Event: Nepal Earthquake
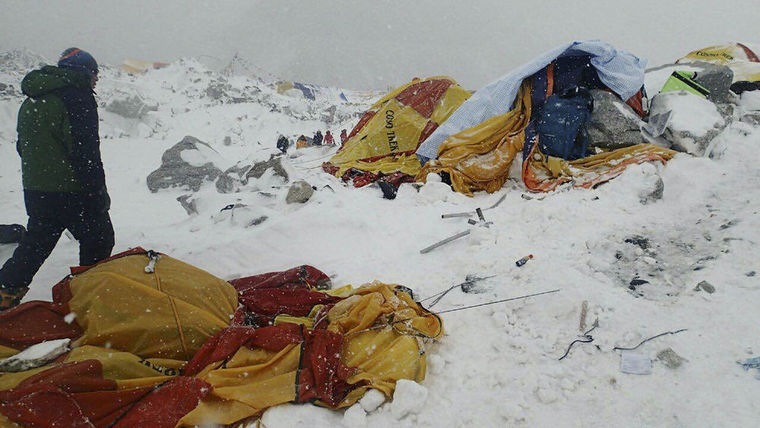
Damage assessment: damage